Vasily Panov

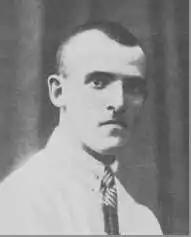
Vasily Panov

Vasily Nikolayevich Panov (November 1, 1906 – January 13, 1973) was a Soviet chess player, author, and journalist. Winner of the Moscow City Championship in 1929, he also played in five USSR Chess Championships from 1935 to 1948. His greatest tournament victory was Kiev, 1938. He was awarded the International Master title by FIDE in 1950. The website Chessmetrics.com, which assigns retroactive ratings to older players, ranks Panov as 21st in the world in 1948. This ranking was higher than that of many Grandmasters. In 1950s his chess results started to decline but his popularity as a chess writer kept on increasing.